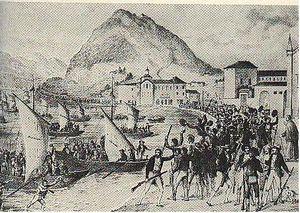
9 février, Gabon : traité entre l’amiral français Édouard Bouët-Willaumez et le chef Kowè Rapontchombo qui reconnait à la France le droit d’installer un comptoir sur la rive gauche de l’estuaire du Komo.
L'explorateur français Jules Dumont d'Urville est dans l'Antarctique et découvrira la Terre Adélie le 1ᵉʳ janvier 1840.